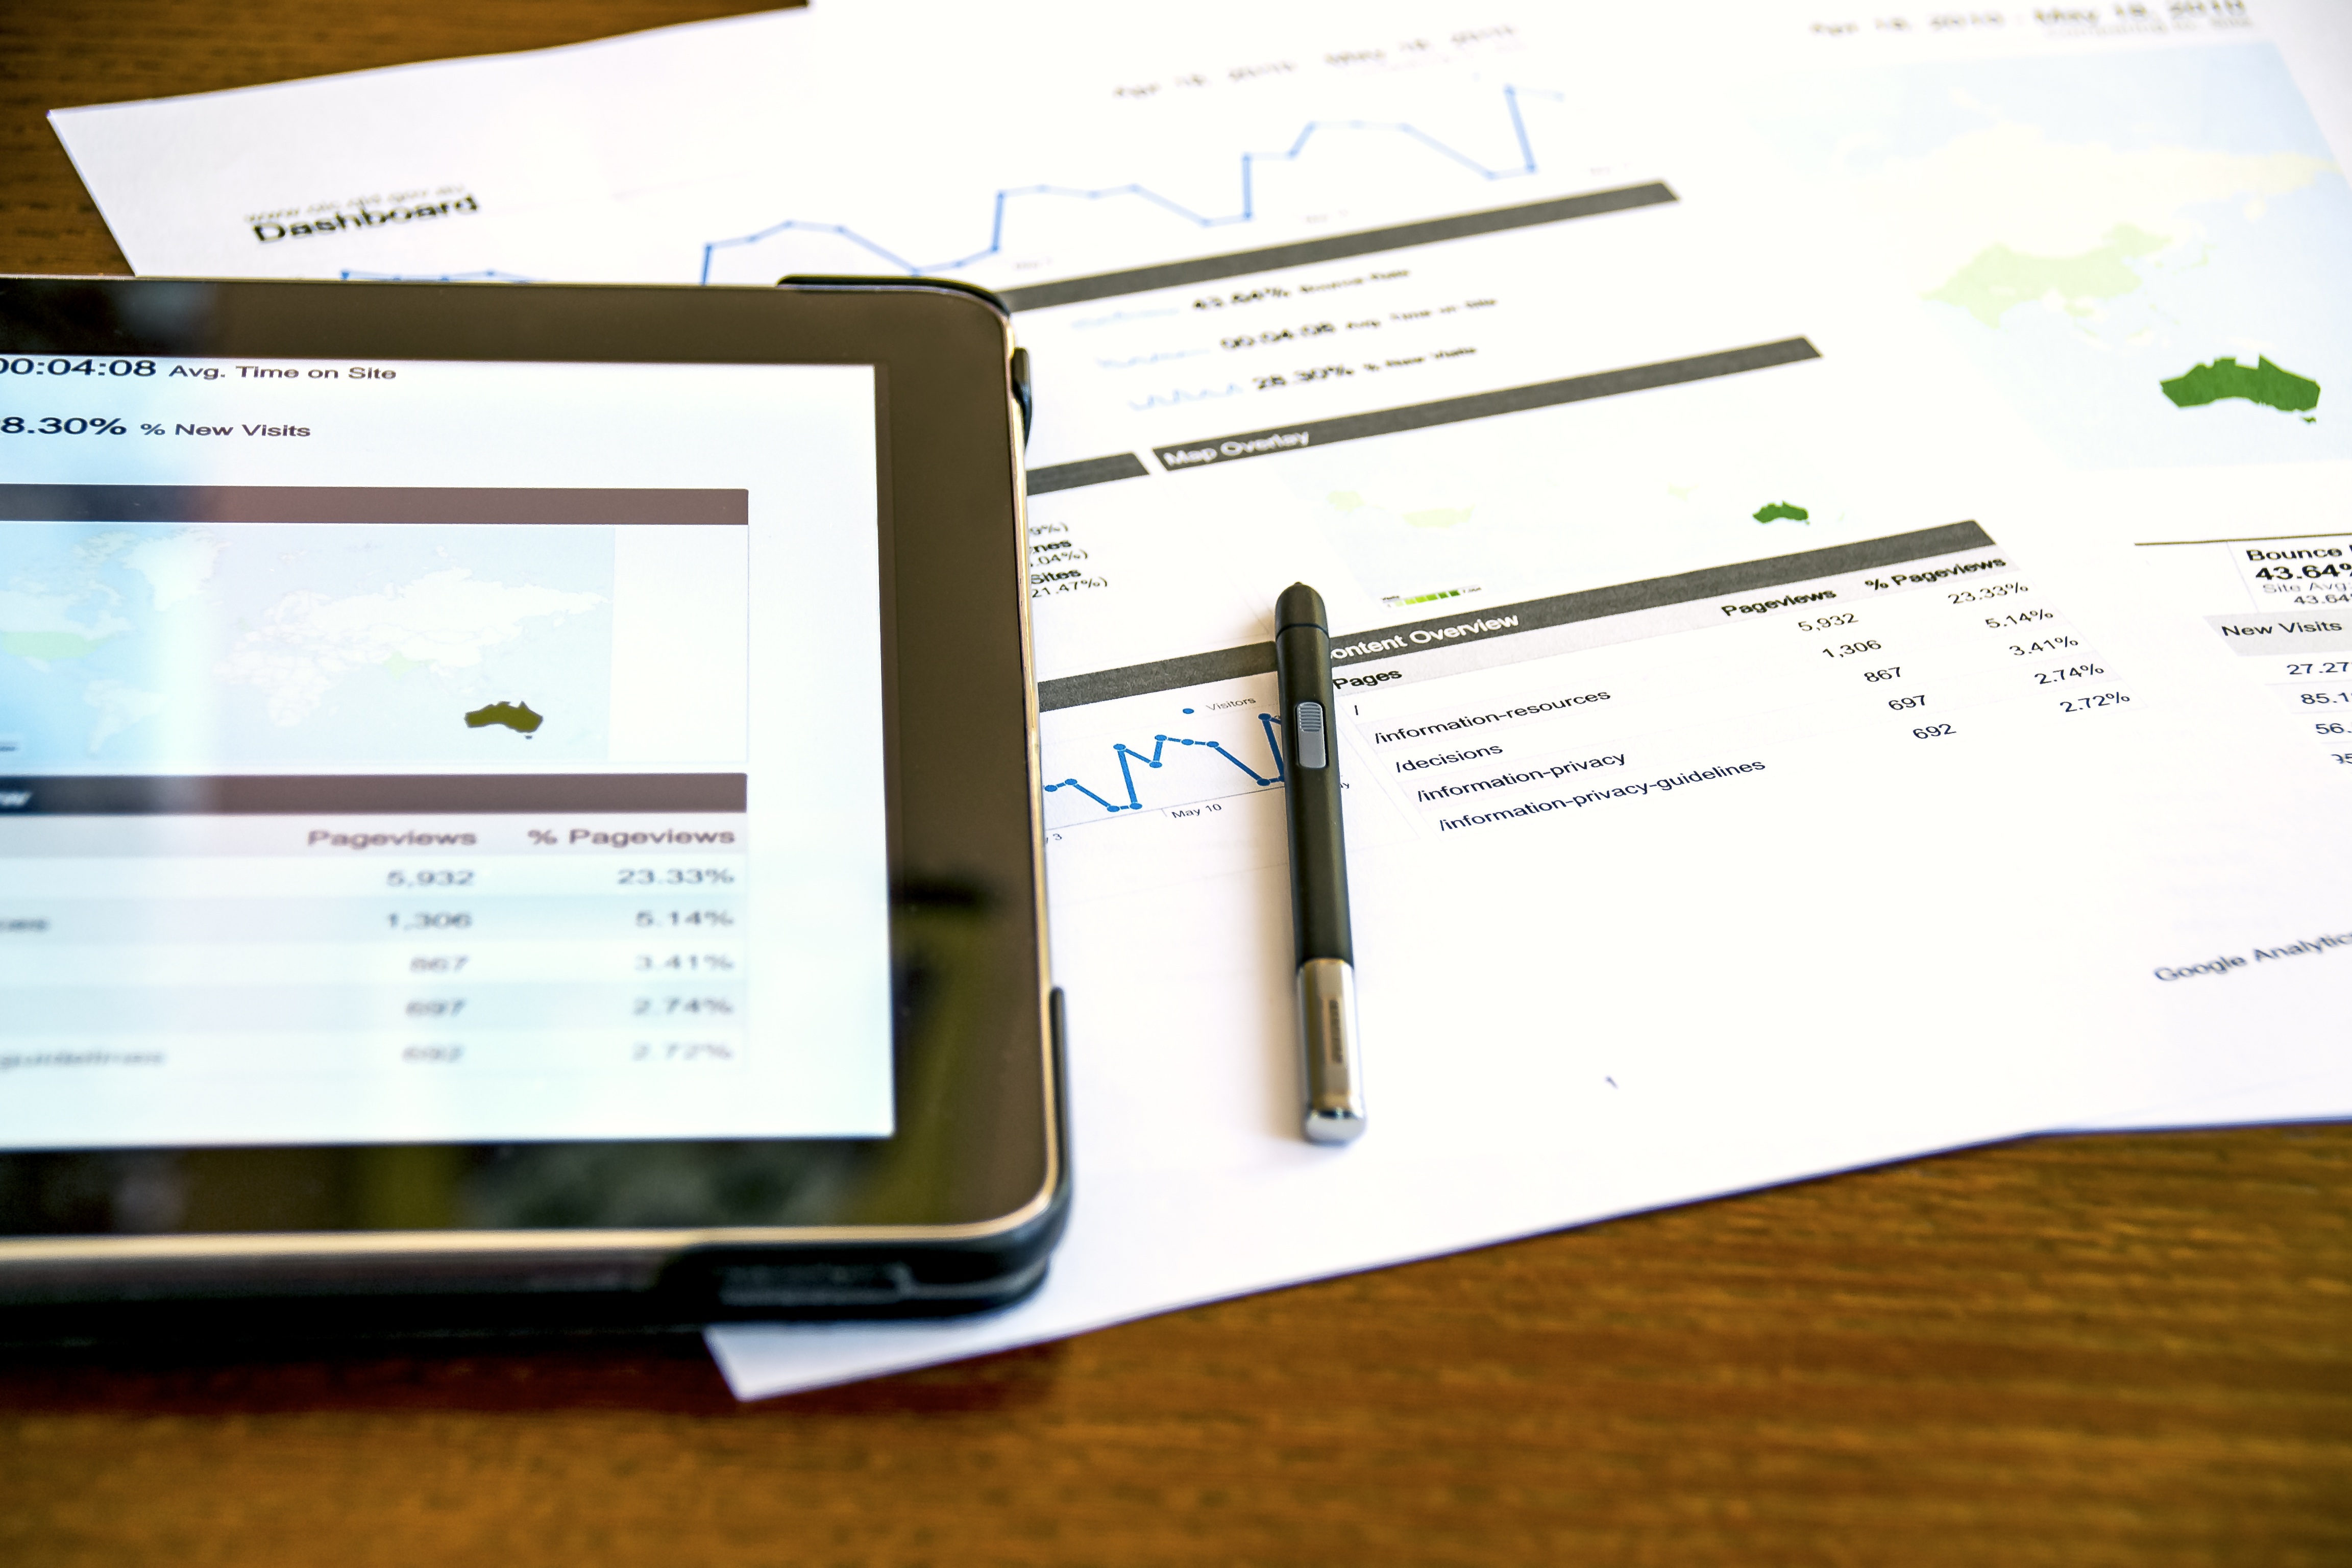
writing, internet, tablet, communication, stylus, brand, font, samsung, design, text, google, diagram, sale, document, presentation, marketing, the head of the, computers, diagrams, the positioning of the, seo, informatics, modern analyst, galaxy tab, google adwords, the director of the, high technologies, manager desk, the progress of the